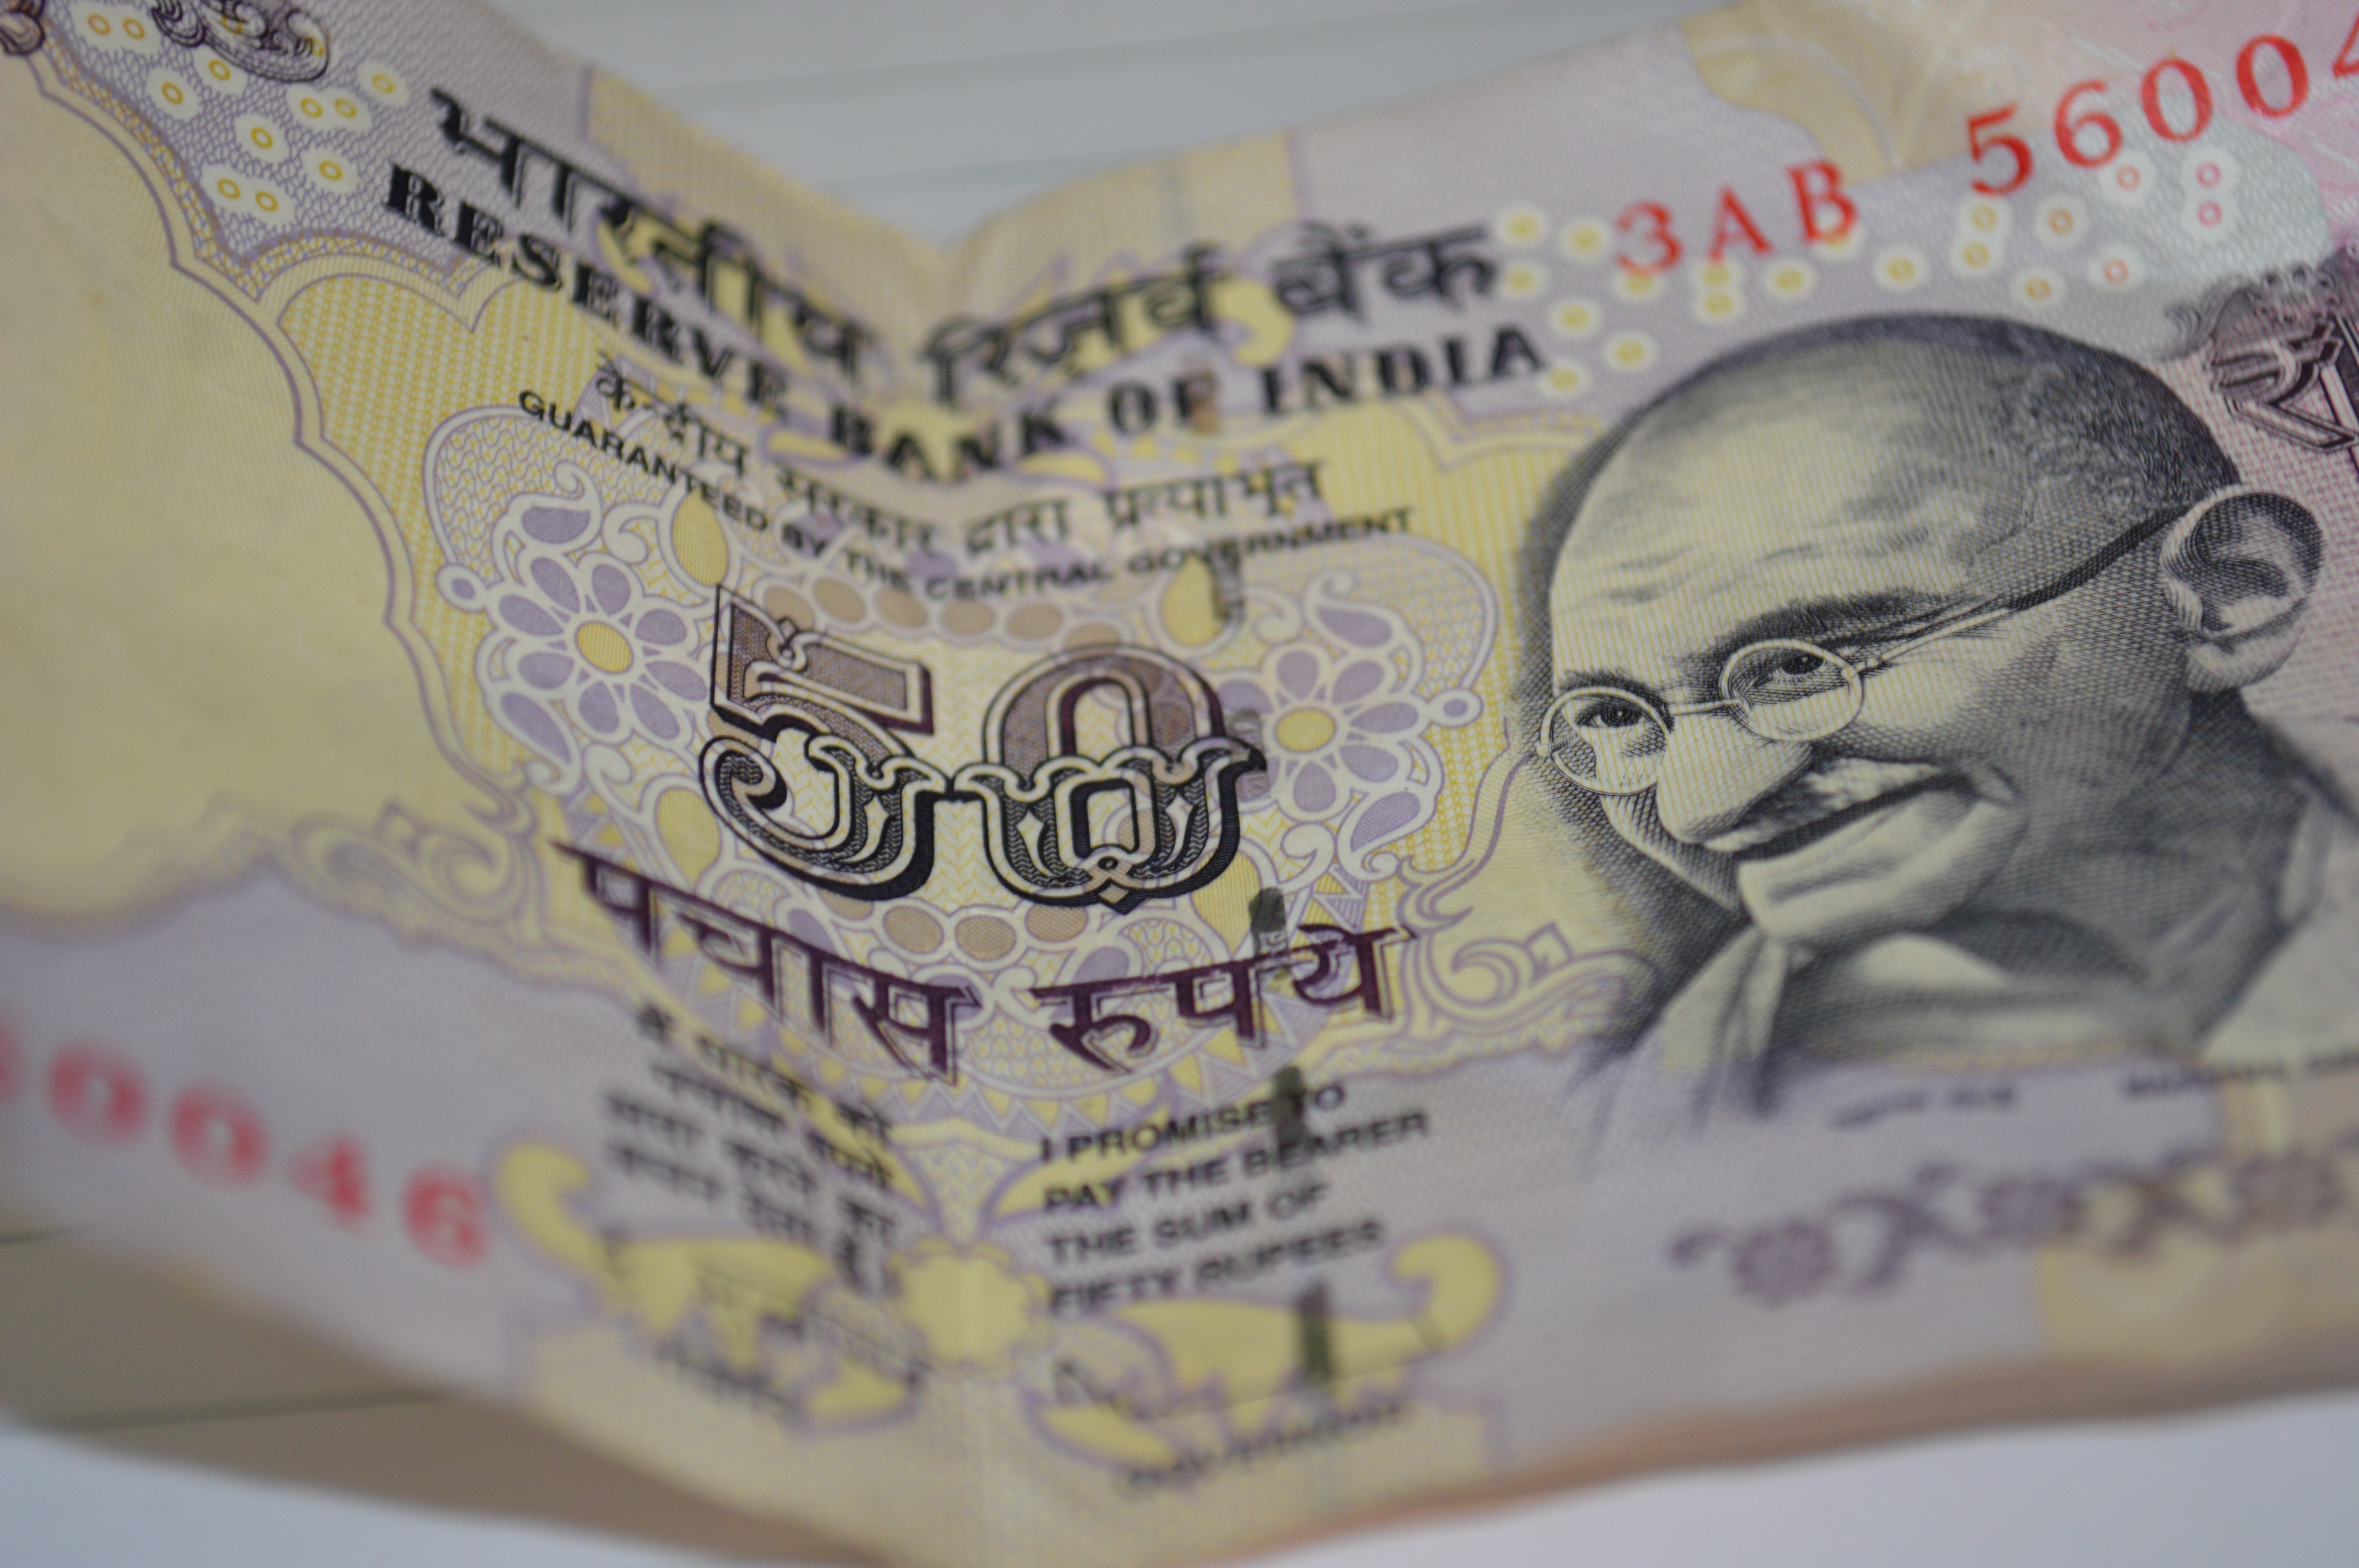
money, paper, material, cash, currency, 50, india, notes, banknotes, banknote, fifty, rupee, mahatma gandhi